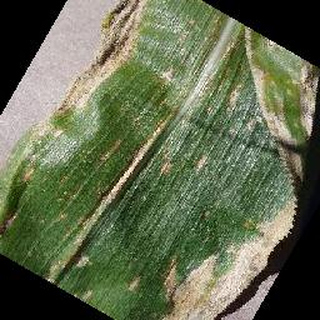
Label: corn_cercospora_leaf_spot